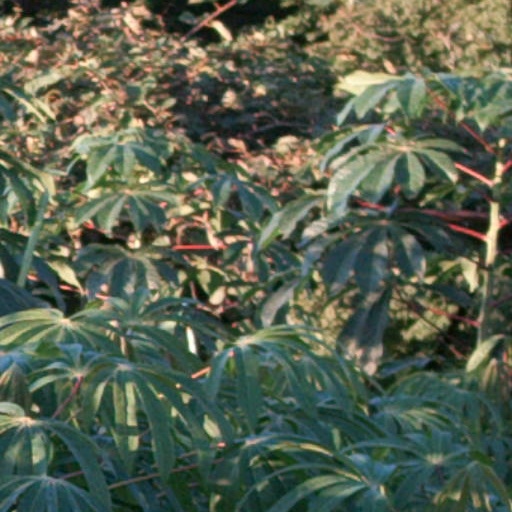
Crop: cassava